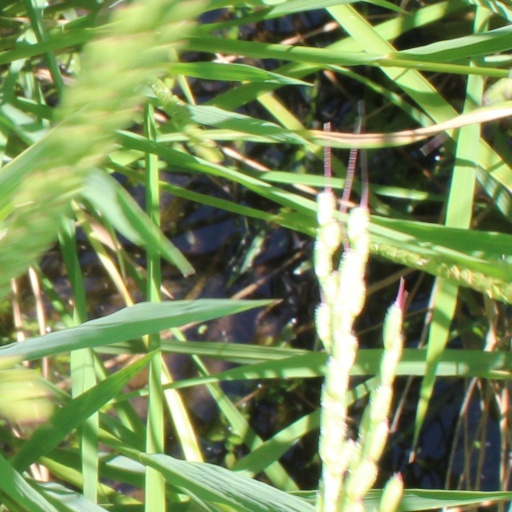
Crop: rice